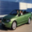
Label: automobile